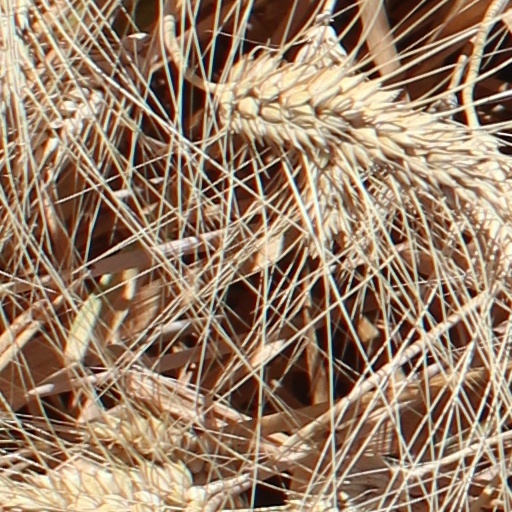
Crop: wheat